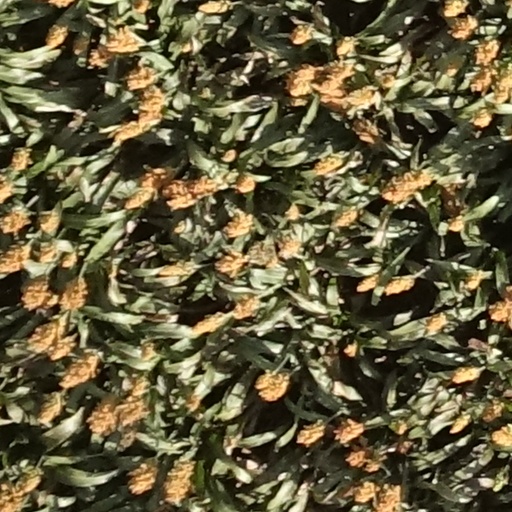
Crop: sorghum